Sorry to Bother You

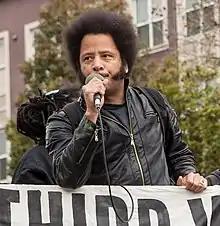
Riley speaks at a Martin Luther King Jr. Day rally in Emeryville, California, January 2016.

Writer and director Boots Riley described "Sorry to Bother You" as "an absurdist dark comedy with aspects of magical realism and science fiction inspired by the world of telemarketing". The screenplay for the film was inspired by his own time working as a telemarketer and telefundraiser in California, and his need to put on a different voice to find success. Riley finished the screenplay in 2012; with no means to produce it, he recorded an album of the same title with his band The Coup, inspired by the story. The screenplay was originally published in full as part of "McSweeney's" issue 48 in 2014.